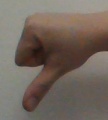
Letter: waw